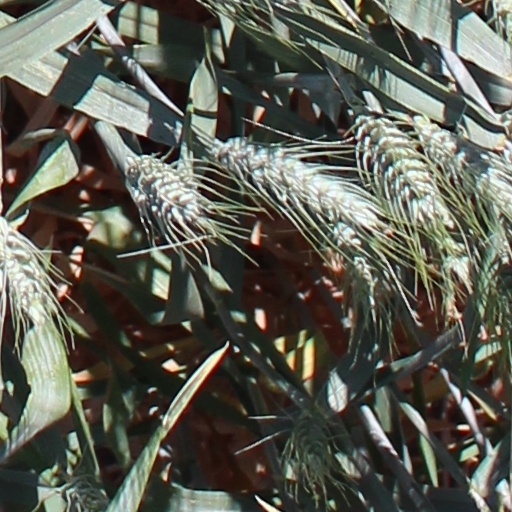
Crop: wheat